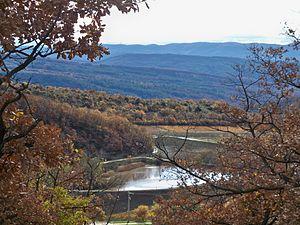
réserve d'eau près de Simiane la Rotonde (04)
Simiane-la-Rotonde est une commune française située dans le département des Alpes-de-Haute-Provence, en région Provence-Alpes-Côte d'Azur.